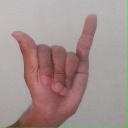
अक्षर: य